Alexandra Slanec

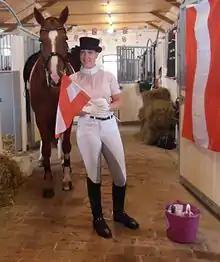
Alexandra Slanec Aachen European Championships 2015 Dressage Team

Alexandra Slanec (born 9 December 1986 in Vienna, Austria) is an Austrian dressage rider. She represented Austria at the 2015 European Dressage Championships in Aachen, Germany where she finished 9th in team dressage and 51st in the individual dressage competition.